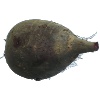
Label: images